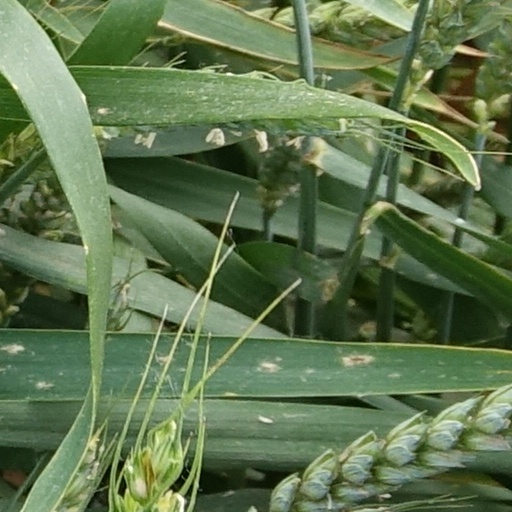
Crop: wheat